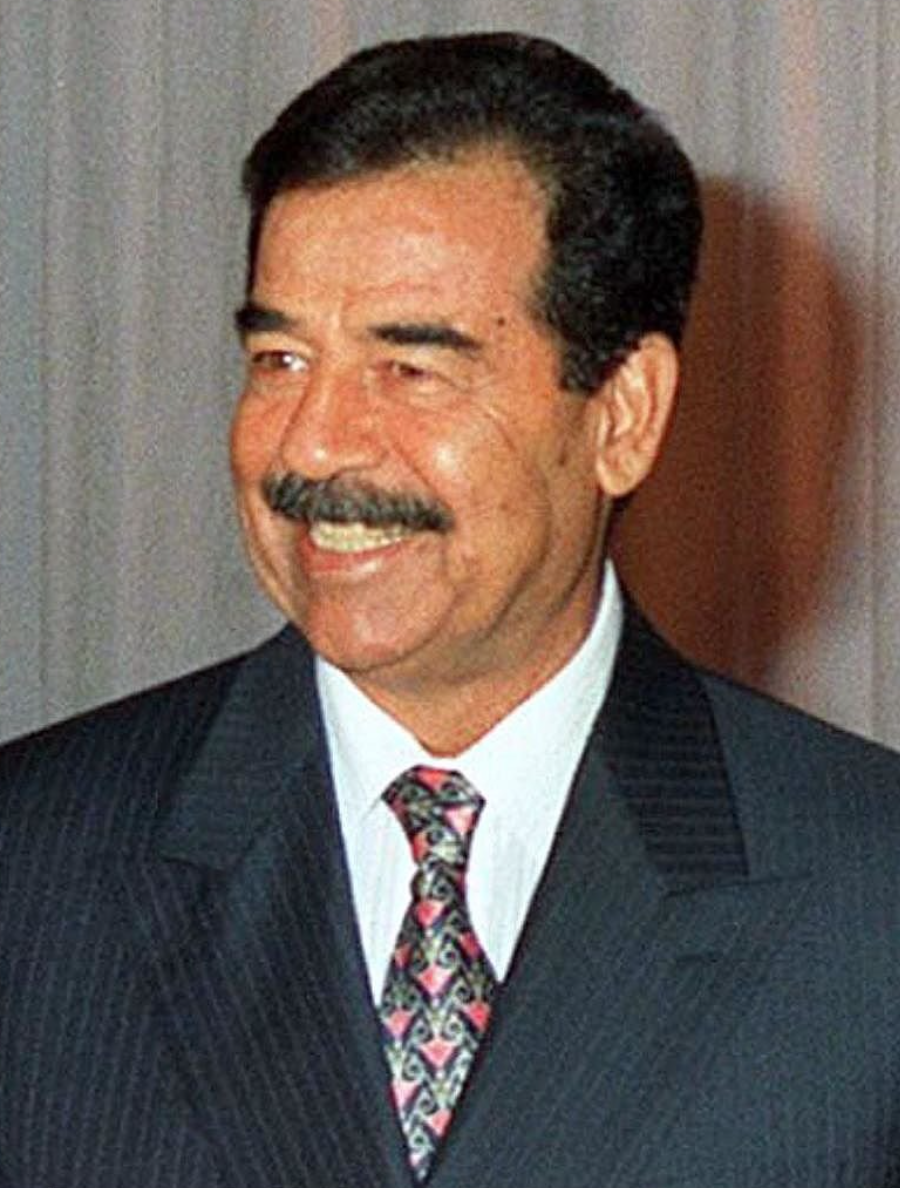
ซัดดัม ฮุสเซน

| honorific-prefix = จอมพล
| name = ศ็อดดาม ฮุซัยน์Saddam Hussein
| image = Saddam Hussein in 1998.png
| office = ประธานาธิบดีอิรัก คนที่ 5
| term_start = 16 กรกฎาคม 2522
| term_end = 9 เมษายน 2546
| primeminister = ตนเอง (ครั้งที่ 1)ซาดัน ฮามมาดีโมฮัมเหม็ด ฮามซา ซูเบยดีอาหมัด ฮูเซย์น คูดาเยิร์ อัส-ซามาร์ราอีตนเอง (ครั้งที่ 2)
| vicepresident = ทาฮา มูฮี-เอลดิน มารูฟอิซซัต อิบราฮิม อัล-โดรีทาฮา ยาซซิน รามาดัน
| predecessor = Ahmed Hassan al-Bakr|อาเหม็ด ฮัสซัน อัลบากร์
| successor = พลโท เจย์ การ์เนอร์|เจย์ การ์เนอร์ ("อำนาจชั่วคราวของแนวร่วมในอิรัก|การปกครองชั่วคราวโดยกลุ่มพันธมิตร")
| office4 = นายกรัฐมนตรีอิรัก
| term_start4 = 16 กรกฎาคม 2522
| term_end4 = 23 มีนาคม 2534
| president4 = ตนเอง
| predecessor4 = Ahmed Hassan al-Bakr|อาเหม็ด ฮัสซัน อัลบากร์
| successor4 = Izzat Ibrahim ad-Douri|อิซซัต อิบราฮิม อัดดอรี
| term_start5 = 29 พฤษภาคม 2537
| term_end5 = 9 เมษายน 2546
| president5 = ตนเอง
| predecessor5 = Ahmad Husayn Khudayir as-Samarrai|อาหมัด ฮุสซาน คูดาเยร์ อัสซามาร์ไร
| successor5 = โมฮัมหมัด บาฮ์ร อัลอุลลูม
| birth_name = ศ็อดดาม ฮุเซน อับดุลมะญีด อัลตีกรีตี
| birth_place = เอาญะห์, ราชอาณาจักรอิรัก
| death_place = ค่ายจัสติส กธิมิญะ, อิรัก
| death_cause = การประหารชีวิตซัดดัม ฮุสเซน|ประหารชีวิตด้วยการแขวนคอ
| party = พรรคบะอษ์|บะอษ์สังคมนิยมอาหรับ (2500–2509)พรรคบะอษ์ (แบกแดด)|บะอษ์สาขาแบกแดด (2509–2549)
| spouse = ซาจิดา ทัสฟาฮ์ (2501-2549)ซามีเราะห์ ซาห์บันดา (2524-2547)
| children = 5 คน
| religion = ซุนนี|อิสลามซุนนี
| signature = Signature of Saddam Hussein.svg
ซัดดัม ฮุสเซน ()บางครั้งสะกดว่า "Husayn" หรือ "Hussain" หรือ ศ็อดดาม ฮุซัยน์ อับดุลมะญีด อัลตีกรีตี"ศ็อดดาม" หรือ "ซัดดัม" เป็นชื่อตัวของเขา "ฮุเซน" หรือ "ฮุสเซน" ไม่ใช่นามสกุล แต่เป็นชื่อของบิดา "อับดุลมะญีด" เป็นชื่อของปู่ และ "อัลตีกรีตี" หมายถึงว่าเกิดและเติบโตในเมืองติกริต การเรียกอย่างสั้นนั้น เรียกว่าซัดดัม ฮุสเซน หรือ ซัดดัม ดังนั้นการเรียกตามแบบตะวันตกว่า ฮุสเซน เฉย ๆ จึงไม่ถูกต้อง (อักษรอาหรับ|อาหรับ: صدام حسين عبد المجيد التكريتي; อักษรละติน|ละติน: Ṣaddām Ḥusayn ʿAbd al-Majīd al-Tikrītī; 28 เมษายน พ.ศ. 2480วันที่นี้ เป็นวันเกิดอย่างเป็นทางการภายใต้รัฐบาลของซัดดัม วันเกิดที่แท้จริงนั้นไม่เคยมีการบันทึกไว้ แต่เชื่อว่าอยู่ระหว่างปี 2478-2482 – 30 ธันวาคม พ.ศ. 2549) เป็นอดีตประธานาธิบดีของประเทศอิรัก|อิรัก ดำรงตำแหน่งตั้งแต่ปี พ.ศ. 2522 กระทั่งถูกจับกุมและถอดออกจากตำแหน่ง โดยกองกำลังนานาชาติซึ่งนำโดยสหรัฐอเมริกา ในช่วงสงครามอิรัก
ซัดดัมเคยเป็นผู้นำพรรคบะอษ์ พรรคการเมืองหัวปฏิวัติของอิรัก ซึ่งเป็นผู้ริเริ่มลัทธินิยมรวมชาติอาหรับโดยไม่อ้างอิงกับศาสนา การปรับระบบเศรษฐกิจให้ทันสมัย และระบอบสังคมนิยม ซัดดัม ได้มีบทบาทสำคัญในการก่อรัฐประหารในปี พ.ศ. 2511 ที่ทำให้พรรคบะอษ์ก้าวขึ้นสู่อำนาจในระยะยาว ในฐานะของรองประธานาธิบดี โดยมีนายพลอะฮ์มัด บะกัร ลูกพี่ลูกน้องของเขาที่มีสุขภาพอ่อนแอดำรงตำแหน่งประธานาธิบดี ซัดดัมจึงได้กุมอำนาจในการจัดการปัญหาข้อพิพาทระหว่างรัฐบาลกับกองทัพ ในช่วงเวลาที่กลุ่มการเมืองต่าง ๆ ถูกมองว่าสามารถโค่นล้มรัฐบาลได้ทุกเมื่อ โดยซัดดัมได้จัดตั้งกองกำลังรักษาความมั่นคง เพื่ออุดหนุนอำนาจของเขาในการควบคุมรัฐบาลอิรักไว้ ในช่วงคริสต์ทศวรรษ 1970 ราคาน้ำมันปิโตรเลียมที่พุ่งสูงขึ้นได้ช่วยให้เศรษฐกิจอิรักเติบโตขึ้นเป็นอย่างมากและในอัตราที่สม่ำเสมอ
ในฐานะประธานาธิบดี ซัดดัมได้พัฒนาลัทธินิยมตัวผู้นำอย่างบ้าคลั่ง ปกครองรัฐบาลเผด็จการ และกุมอำนาจไว้ได้ในช่วงสงครามอิรัก-อิหร่าน (ระหว่างปี พ.ศ. 2523 – 2531) ในช่วงสงครามอ่าวเปอร์เซีย (พ.ศ. 2534) ซึ่งทำให้อิรักทรุดโทรม ทำลายทั้งมาตรฐานการครองชีพและสิทธิมนุษยชน รัฐบาลของซัดดัมได้จัดการกับการเคลื่อนไหวที่มีแนวโน้มเป็นภัยคุกคาม โดยเฉพาะอย่างยิ่งจากพวกชนกลุ่มน้อย หรือกลุ่มทางศาสนาที่ต้องการเรียกร้องอิสรภาพ หรือการปกครองตนเอง
ในระหว่างที่ยังคงเป็นวีรบุรุษที่ประชาชนชื่นชม โดดเด่นในหมู่ผู้นำอาหรับอื่น ๆ ในฐานะผู้ที่ลุกขึ้นต่อต้านสหรัฐ และให้การสนับสนุนปาเลสไตน์ ภายหลังสงครามอ่าวเปอร์เซีย สหรัฐอเมริกาและชาติอื่น ๆ ในประชาคมโลก ยังคงเฝ้าระวังจับตามองซัดดัมด้วยความหวาดระแวงว่ามีอาวุธที่มีอานุภาพทำลายล้างสูงไว้ในครอบครอง ซัดดัมได้ถูกถอดถอนโดยสหรัฐและฝ่ายพันธมิตรในการรุกรานอิรัก พ.ศ. 2546|การบุกอิรักเมื่อปี พ.ศ. 2546 ถูกจับกุมโดยกองกำลังสหรัฐเมื่อวันที่ 13 ธันวาคม พ.ศ. 2546 ในขณะที่ซ่อนตัวอยู่ในหลุมขนาดเล็ก ในฟาร์มแห่งหนึ่งชานเมืองติกรีต เขาขึ้นต่อสู้คดีในศาลพิเศษอิรักที่จัดตั้งขึ้นโดยรัฐบาลชั่วคราวของอิรัก
วันที่ 5 พฤศจิกายน พ.ศ. 2549 ผู้พิพากษาศาลอิรัก สั่งลงโทษการประหารชีวิตซัดดัม ฮุสเซน|ประหารชีวิตด้วยการแขวนคอซัดดัม ในคดีสังหารหมู่ชาวชีอะห์ 148 คน ที่หมู่บ้านแห่งหนึ่งในเมืองดูเญลเมื่อปี พ.ศ. 2525 ศาลชั้นต้นอิรัก พิพากษาประหาร "ซัดดัม" กรุงเทพธุรกิจ 5 ​พฤศจิกายน​ 2549 โดยเขาถูกประหารชีวิตในวันที่ 30 ธันวาคม พ.ศ. 2549 ปิดฉาก "ซัดดัม ฮุสเซน" อดีตผู้นำอิรักถูกสั่งแขวนคอ กรุงเทพธุรกิจ 31 ​ธันวาคม​ 2549
== วัยเยาว์ ==
ซัดดัม ฮุสเซนเกิดที่เมืองเอาญะห์ ห่างจากเมืองติกรีต 13 กิโลเมตร ในครอบครัวของคนเลี้ยงแกะ แม่ชื่อศุบฮะห์ ตุลฟะห์ ตั้งชื่อให้ว่า "ศ็อดดาม" ซึ่งแปลว่า "ชนแหลก" ในภาษาอาหรับ ฮุเซน อับดุลมาญิด พ่อของซัดดัม หายตัวไปก่อนที่ซัดดัมเกิด 6 เดือน หลังจากนั้นไม่นาน พี่ชายวัยสิบสามขวบของซัดดัมก็เสียชีวิตด้วยโรคมะเร็ง แม่ของซัดดัมเศร้าโศกเสียใจเป็นอันมาก และปฏิเสธที่จะเลี้ยงดูซัดดัมเมื่อแรกเกิด ซัดดัมถูกส่งไปอยู่กับค่อยรุลลอห์ ตุลฟะห์ พี่ชายของแม่จนกระทั่งอายุสามปี Was a Tyrant Prefigured by Baby Saddam? Elisabeth Bumiller แม่ของซัดดัมแต่งงานใหม่ และมีลูกอีกสามคน พ่อเลี้ยงของซัดดัมปฏิบัติต่อซัดดัมแย่มากหลังจากที่ซัดดัมกลับไปอยู่ด้วย เมื่อซัดดัมอายุราว 10 ปี เขาก็ย้ายกลับไปอยู่กับลุงอีกครั้ง
ค่อยรุลลอห์ ตุลฟะห์ เป็นชาวมุสลิมนิกายสุหนี่ที่เคร่งศาสนา และเคยผ่านสงครามระหว่างอิรักและสหราชอาณาจักรในปี พ.ศ. 2484 บุคคลผู้นี้ภายหลังกลายเป็นที่ปรึกษาที่ใกล้ชิดกับซัดดัมมาก ซัดดัมเข้าเรียนระดับมัธยมศึกษาในแบกแดดตามคำแนะนำของลุง ซัดดัมเข้าศึกษานิติศาสตร์อยู่สามปี ในปีพ.ศ. 2500 ก่อนจะออกจากวิทยาลัยไปเข้าร่วมพรรคบะอษ์ซึ่งลุงของเขาสนับสนุน
หนึ่งปีหลังจากซัดดัมเข้าร่วมพรรคบะอษ์ กลุ่มทหารซึ่งนำโดยนายพลอิบด์ อัล-คะริม กอซิม ได้ยึดอำนาจจากกษัตริย์พระเจ้าฟัยศ็อลที่ 2 แห่งอิรัก|ฟัยศ็อลที่ 2 พรรคบะอษ์ต่อต้านรัฐบาลใหม่ ในปี พ.ศ. 2502 ซัดดัมเข้าร่วมในการสังหารนายกรัฐมนตรีกอซิม แต่ไม่สำเร็จ ซัดดัมได้รับบาดเจ็บและหนีไปซ่อนตัวอยู่ในซีเรียและอียิปต์ โดยซัดดัมถูกลงโทษประหารชีวิต
== ขึ้นสู่อำนาจ ==
พ.ศ. 2506 กอซิมถูกยึดอำนาจจากการก่อรัฐประหารซึ่งพรรคบะอษ์ร่วมสนับสนุน อับดุล ซาลัม อาริฟ ขึ้นเป็นประธานาธิบดีและพรรคบะอษ์ได้ร่วมคณะรัฐมนตรี ในช่วงนี้ซัดดัมแต่งงานกับซาญิดะห์ ตุลฟะห์ ลูกของลุง ต่อมาอารีฟขัดแย้งกับพรรคบะอัธ และขับออกจากรัฐบาล ซัดดัมถูกจับในปี พ.ศ. 2507
พรรคบะอษ์ขึ้นมามีอำนาจในปี พ.ศ. 2511 หลังจากที่ก่อรัฐประหารยึดอำนาจจากอาริฟ อะฮ์มัด อัลบะกัร ขึ้นเป็นประธานาธิบดี และซัดดัมได้รับตำแหน่งรองประธานาธิบดี ในปี พ.ศ. 2519 ซัดดัมได้รับตำแหน่งนายพลในกองทัพอิรัก ซัดดัมเริ่มมีอิทธิพลในรัฐบาลสูงขึ้นเรื่อย ๆ ซัดดัมเป็นผู้วางแผนนโยบาลการต่างประเทศ และเป็นตัวแทนในพิธีทางการทูตต่าง ๆ หลังจากที่กุมอำนาจอยู่เบื้องหลังมาสิบเอ็ดปี ซัดดัมขึ้นดำรงตำแหน่งประธานาธิบดีในวันที่ 16 กรกฎาคม พ.ศ. 2522 หลังจากนั้นไม่นาน สมาชิกพรรคบะอษ์ 22 คนถูกสั่งประหารชีวิตในข้อหากบฏ
ซัดดัมพัฒนาประเทศให้ทันสมัย โดยมีการให้เสรีภาพสตรีที่เพิ่มขึ้น และให้งานตำแหน่งสูง ๆ ในรัฐบาลและอุตสาหกรรม ซัดดัมยังสร้างระบบกฎหมายแบบตะวันตก ทำให้อิรักเป็นประเทศเดียวในอ่าวเปอร์เซียที่ไม่ได้ปกครองด้วยกฎหมายอิสลาม (ชะรีอะฮ์) ซัดดัมสร้างลัทธิชาตินิยมอิรัก บ่อยครั้งที่เขาเอ่ยถึงยุคสมัยอับบาซียะฮ์ ซึ่งแบกแดดเป็นศูนย์กลางทางด้านการเมือง เศรษฐกิจ และวัฒนธรรมของโลกอาหรับ เขายังเน้นบทบาทของอิรักในยุคก่อนศาสนาอิสลามในฐานะเมโสโปเตเมีย ซึ่งเป็นอารยธรรมเก่าแก่สมัยโบราณ โดยกล่าวโดยอ้อมไปถึงผู้นำสมัยโบราณอย่างพระเจ้าเนบูคัดเนสซาร์ที่ 2 และพระเจ้าฮัมมูราบี ซัดดัมทุ่มเททรัพยากรให้กับการค้นคว้าทางโบราณคดี เขายังได้พยายามรวมลัทธิแพนอาหรับกับชาตินิยมอิรัก ด้วยการสนับสนุนภาพของโลกอาหรับที่รวมเป็นหนึ่งเดียวภายใต้การนำของอิรัก ความนิยมตัวผู้นำซัดดัมกระจายทั่วสังคมอิรัก ภาพของซัดดัมปรากฏทั่วไปทั้งบนอาคาร โรงเรียน สนามบิน ร้านค้าต่าง ๆ เช่นเดียวกับบนเงินตราของอิรัก
== การไต่สวน ==
วันที่ 30 มิถุนายน พ.ศ. 2547 ซัดดัมและสมาชิกระดับสูงของพรรคบะอษ์อีก 11 คน ซึ่งในขณะนั้นอยู่ในความควบคุมของกองทัพสหรัฐฯ ได้ถูกส่งมอบทางอำนาจทางกฎหมายให้กับรัฐบาลชั่วคราวของอิรัก เพื่อนำตัวเข้ารับการไต่สวนในข้อหาก่ออาชญากรรมสงคราม อาชญากรรมต่อมนุษยชาติ และฆ่าล้างเผ่าพันธุ์ ซัดดัมถูกตั้งข้อหาโดยศาลพิเศษ ในการก่ออาชญากรรมต่อชาวเมืองดูเญล ในปี พ.ศ. 2525 ซึ่งเกิดขึ้นหลังจากความพยายามสังหารซัดดัมที่เมืองนั้นไม่สำเร็จ ข้อกล่าวหาประกอบไปด้วยการฆาตกรรมคน 148 คน การทรมานผู้หญิงและเด็ก และการจับกุม 399 คนอย่างไม่ถูกกฎหมาย ในวันที่ 5 พฤศจิกายน พ.ศ. 2549 ซัดดัม ฮุสเซนถูกตัดสินว่ามีความผิด และถูกตัดสินประหารชีวิต
โดยการแขวนคอ ซัดดัมถูกประหารชีวิตโดยการแขวนคอในวันที่ 30 ธันวาคม พ.ศ. 2549
== อ้างอิง ==
== แหล่งข้อมูลอื่น ==
* ซัดดัม ฮุสเซน นักปฏิวัติแห่งพรรคบาธ ผู้นำอิรัก ห้องสมุดบ้านจอมยุทธ
* ประวัติซัดดัม ฮุสเซน โดย บีบีซีนิวส์
* Saddam Hussein Biography
* The Saddam Hussein Sourcebook จาก "National Security Archive"
หมวดหมู่:บุคคลจากเขตผู้ว่าการเศาะลาฮุดดีน
หมวดหมู่:ซัดดัม ฮุสเซน|
หมวดหมู่:ผู้นำสูงสุด
หมวดหมู่:ประธานาธิบดีอิรัก
หมวดหมู่:รองประธานาธิบดีอิรัก
หมวดหมู่:นายกรัฐมนตรีอิรัก
หมวดหมู่:ผู้นำในสงครามเย็น
หมวดหมู่:ผู้ถูกประหารชีวิตโดยการแขวนคอ
หมวดหมู่:ผู้รอดชีวิตจากการลอบสังหาร
หมวดหมู่:อาชญากรสงคราม
หมวดหมู่:ศิษย์เก่ามหาวิทยาลัยไคโร
หมวดหมู่:มุสลิมนิกายซุนนีชาวอิรัก